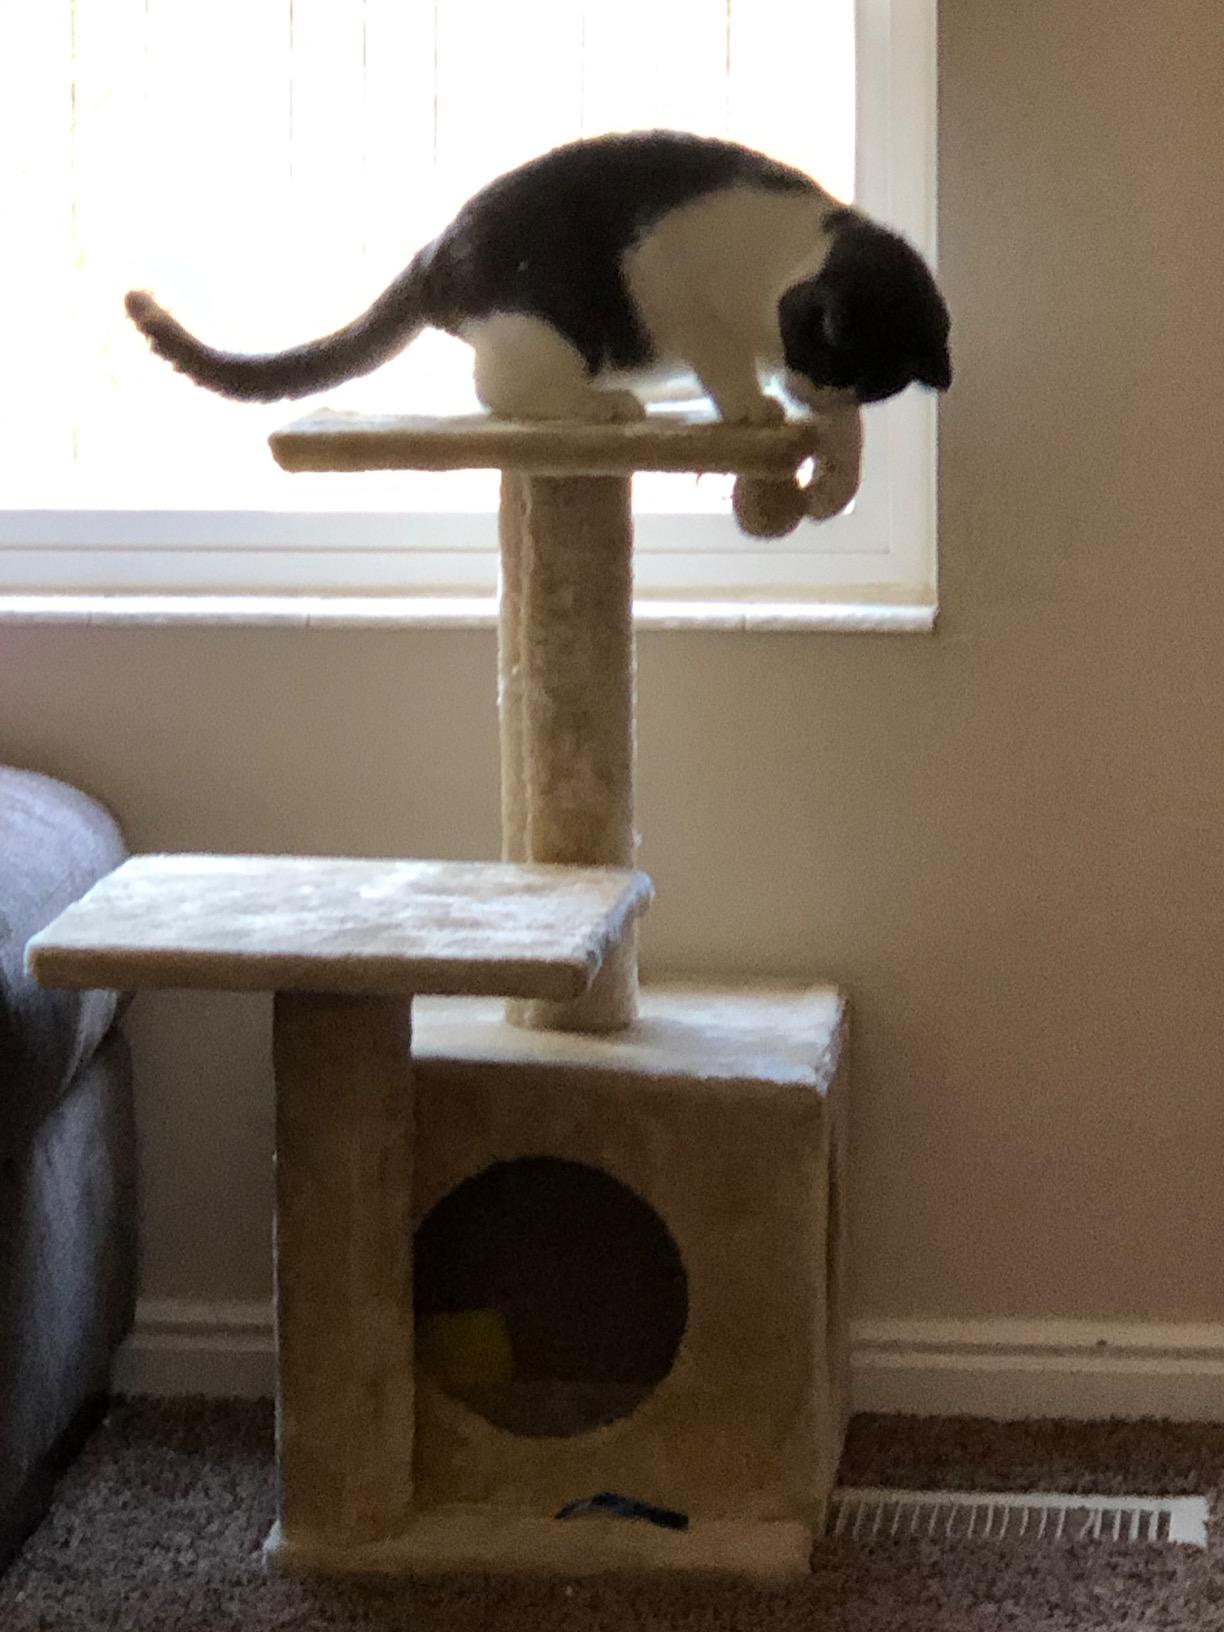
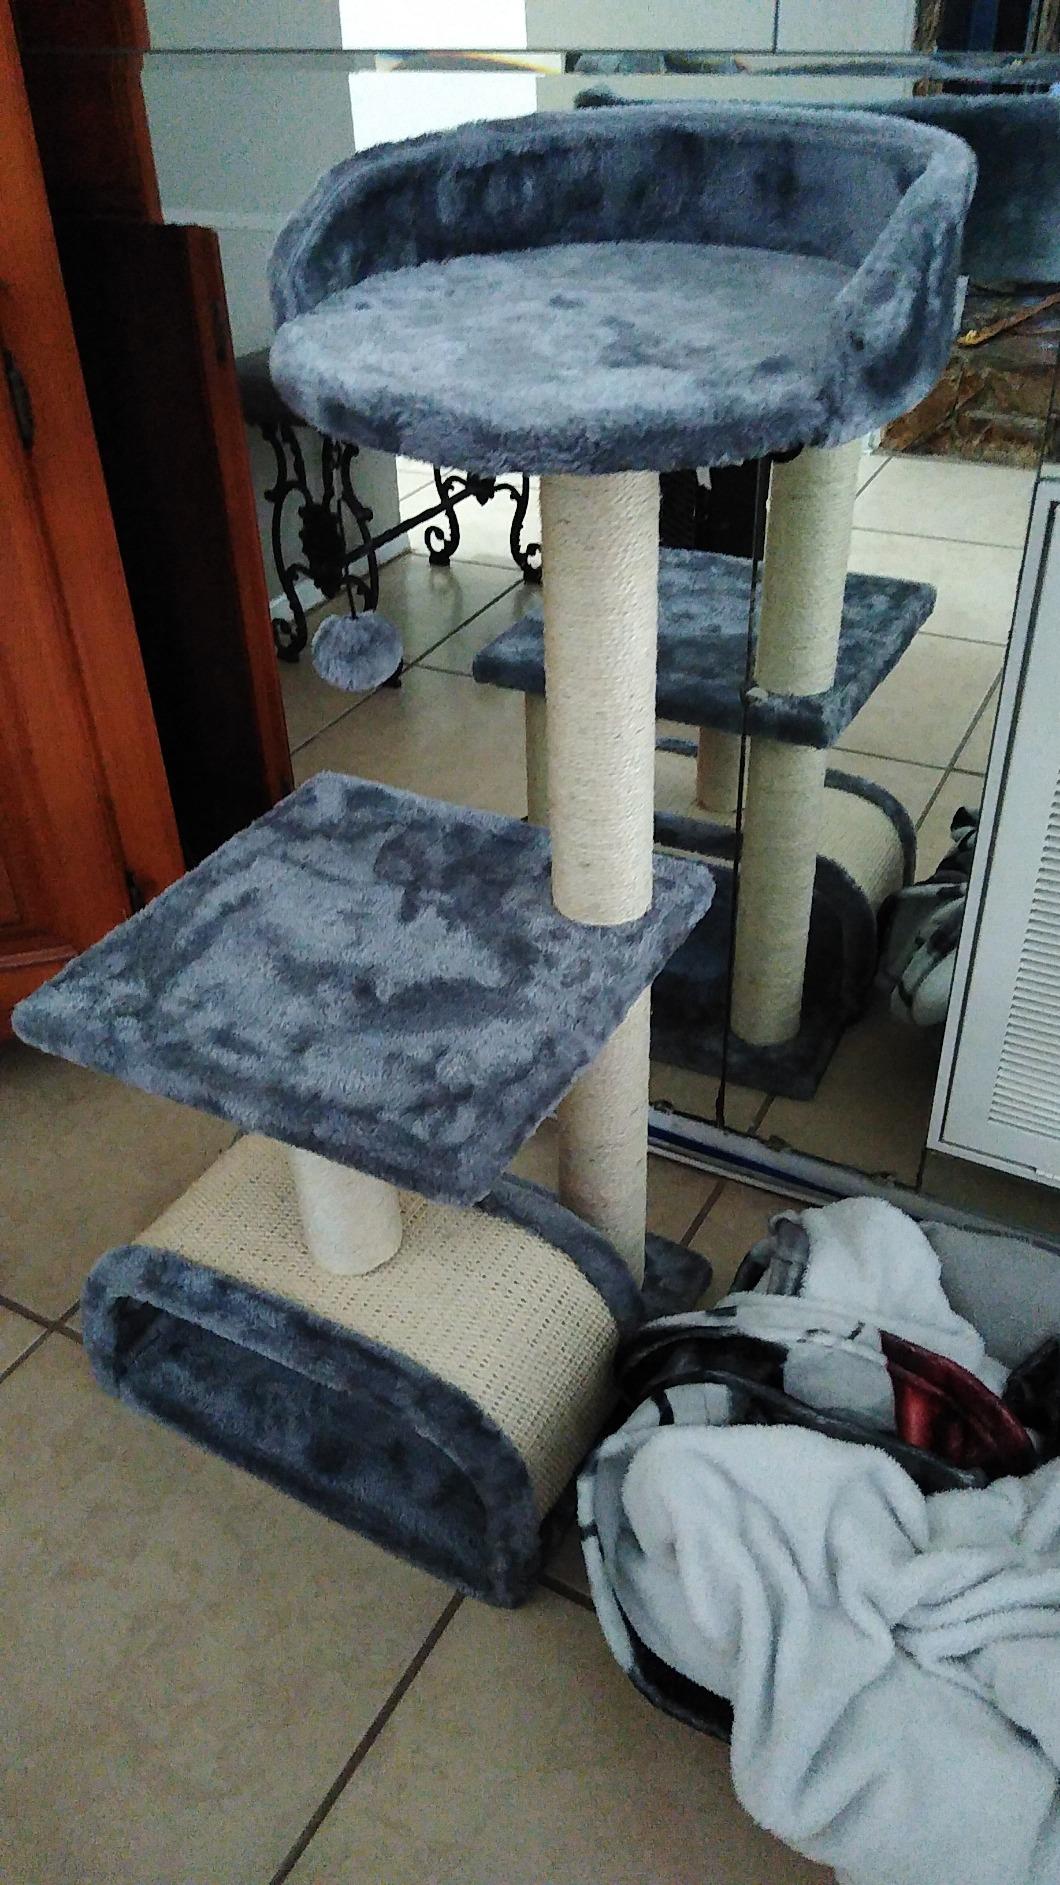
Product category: items_cat tree
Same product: no